Alajuela Formation

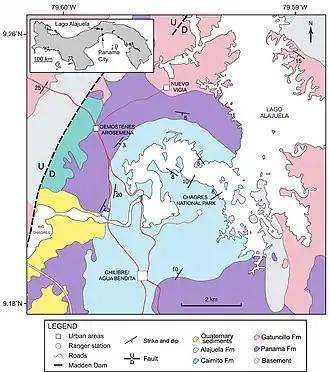
Map of the Panama Basin with the Alajuela Formation in light blue

The Alajuela Formation, in older literature also referred to as Alhajuela Formation, was first described as a member of the Caimito Formation by USGS geologist W.P. Woodring in 1957. The member was named after Lake Alajuela, where the type section was described. In 1970, Woodring elevated the member to a formation. The Alajuela formation crops out in the Panama Basin along the southwestern shores of and on islands in Lake Alajuela.